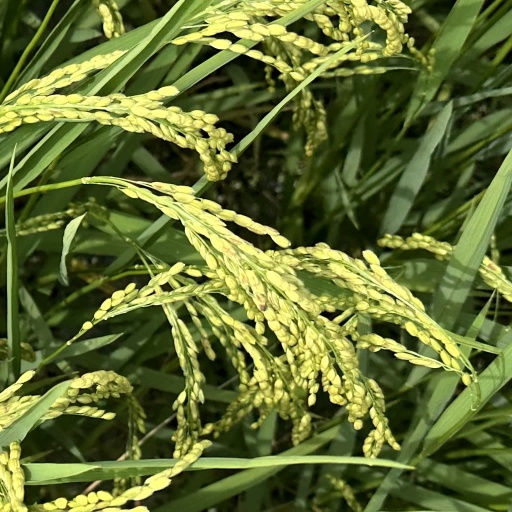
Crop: rice